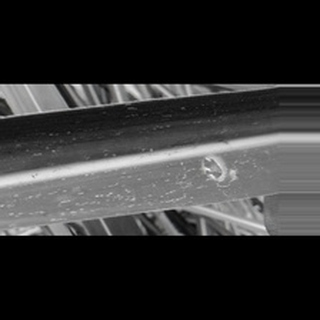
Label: sugarcane_mosaic